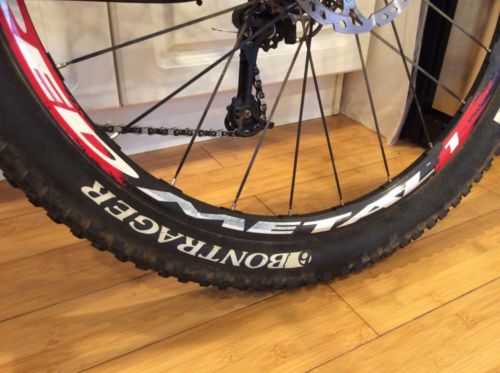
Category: bicycle